Anna Laughlin

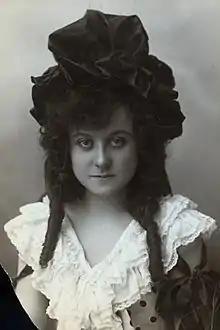

Anna Laughlin (October 11, 1883 – April 5, 1937) was an American actress on stage and in silent films. In 1902, she became the first actress to play Dorothy Gale.